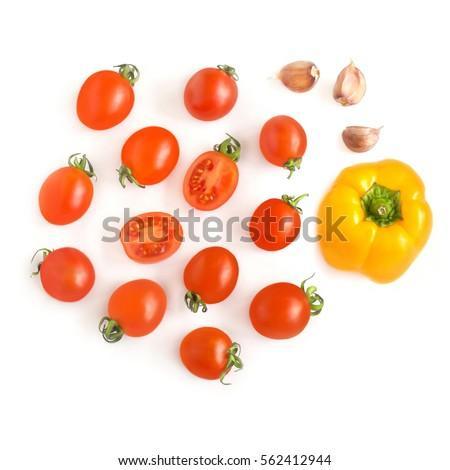
tomatoes , yellow pepper and garlic .